Pryor Creek, Oklahoma

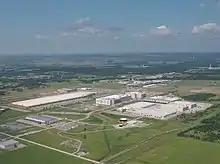
Google Data Center, outside Pryor Creek

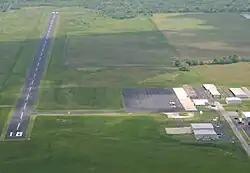
Mid-America Industrial Airport near Pryor Creek

MidAmerica Industrial Park is located about south of Pryor. It houses more than 80 companies, including Fortune 500 leaders such as Google, DuPont and Nordam. The facility includes its own airfield, the MidAmerica Industrial Park Airport, featuring a runway refurbished in 2016.